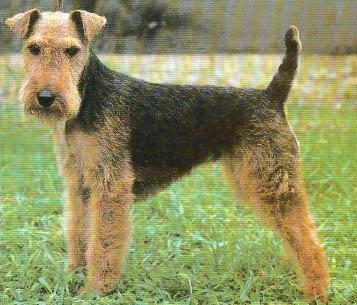
wire-haired_fox_terrier